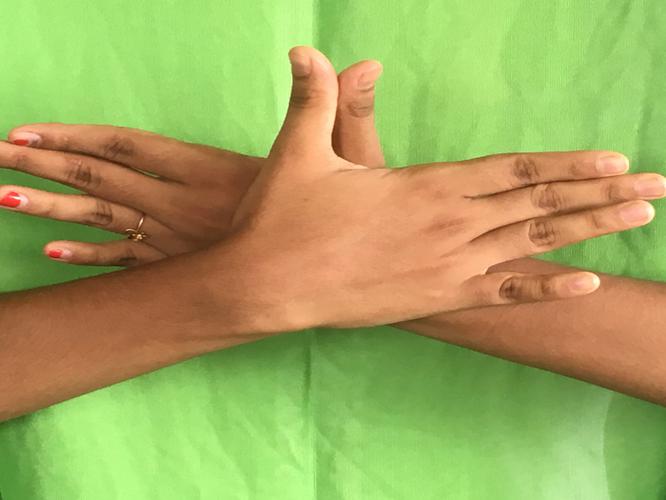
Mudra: Garuda
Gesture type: double_hand